Shesh Aba raid

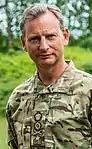

British military law obliges military commanders to inform military police if there is a possibility of an unlawful killing or grievous bodily harm offence having been committed. In the context of two children being injured and one woman being killed, the BBC received advice from a Royal Military Police former investigator who stated that there was "no question in my mind that this incident should have been referred to military police". A British armed forces "Serious Incident Review" was undertaken, but the circumstances of the raid was not referred to military police.